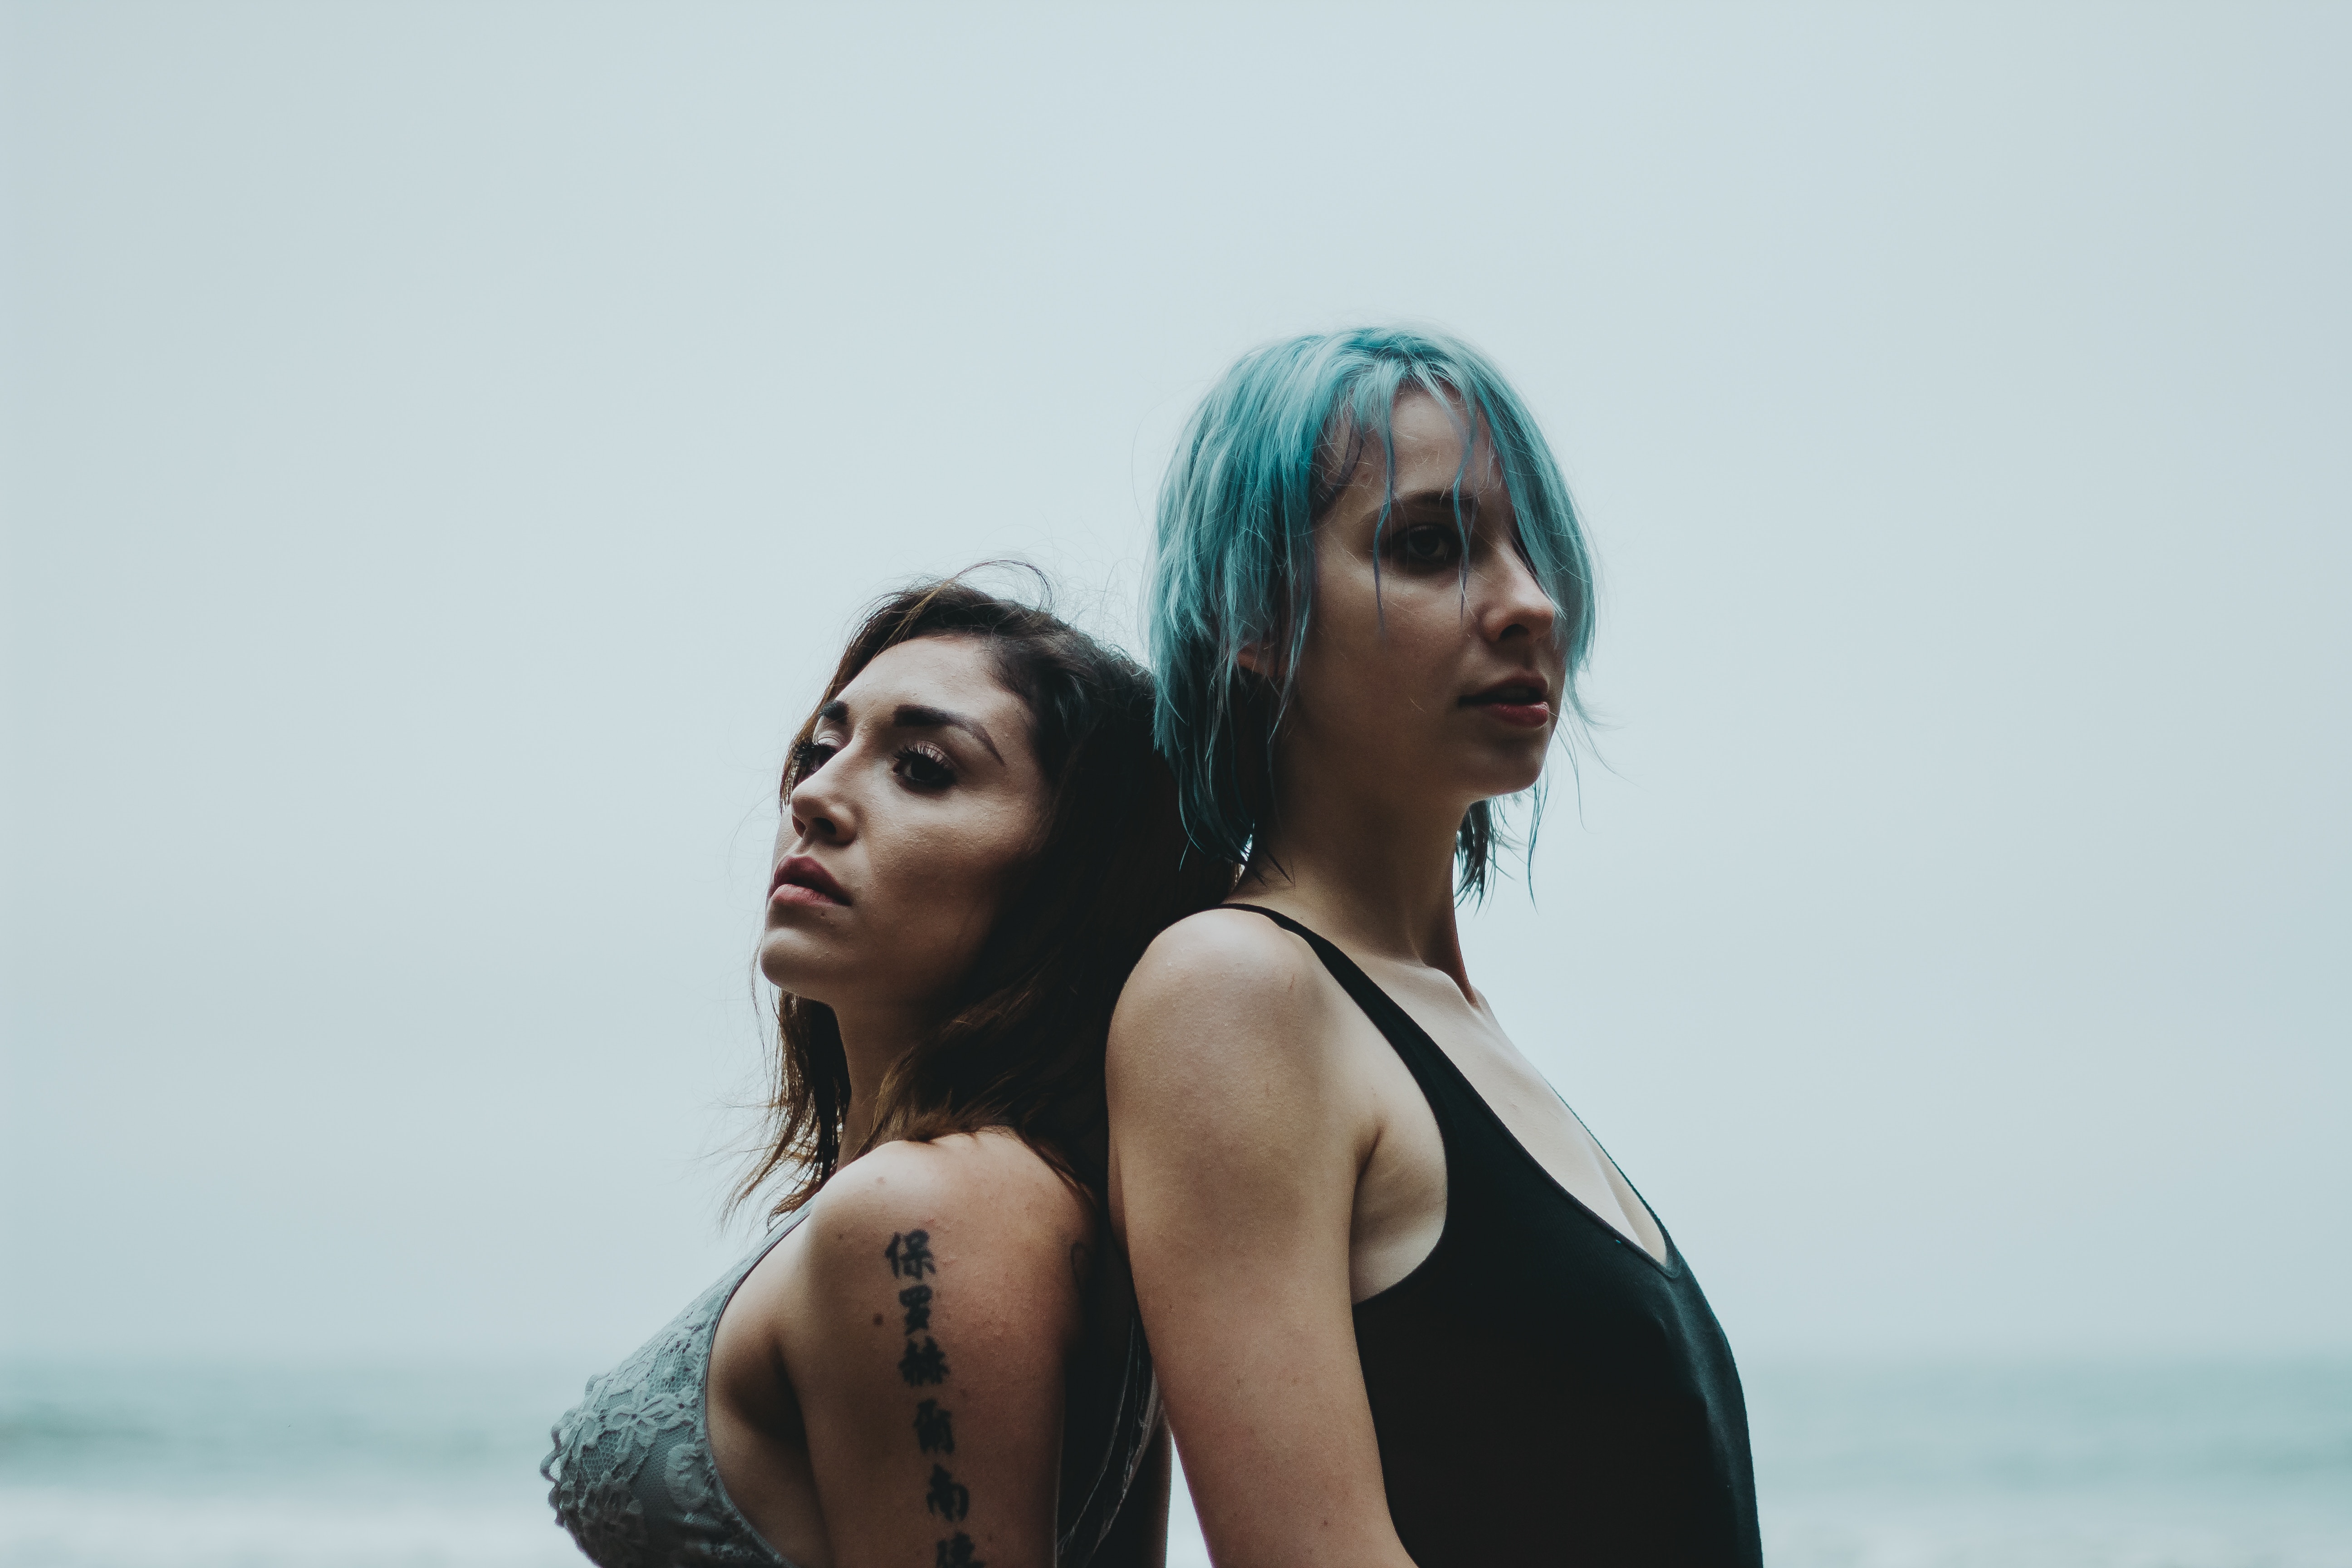
sea, water, girl, vacation, black hair, fun, human hair color